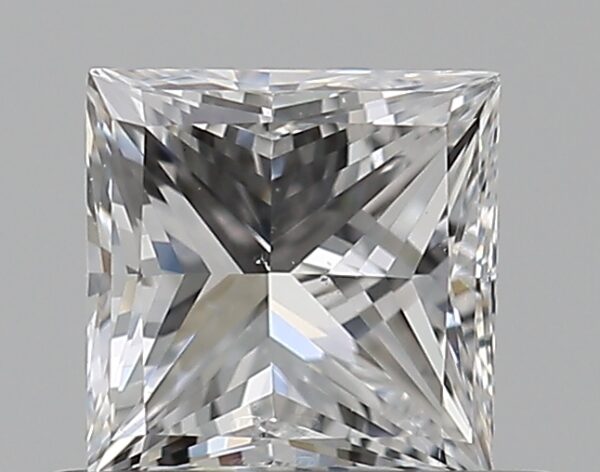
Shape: princess
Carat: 0.5
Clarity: VS2
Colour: E
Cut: VG
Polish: EX
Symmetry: GD
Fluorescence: N
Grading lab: GIA
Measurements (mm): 4.34 x 4.31 x 3.15